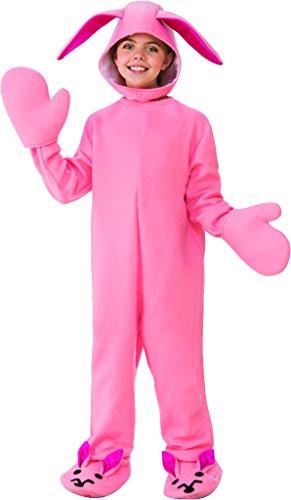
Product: Childrens Christmas Bunny Jumper
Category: Clothing, Shoes & Jewelry | Costumes & Accessories | Kids & Baby | Girls | Costumes
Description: Bunny jumper, headpiece, mittens, and booties.
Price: $34.95